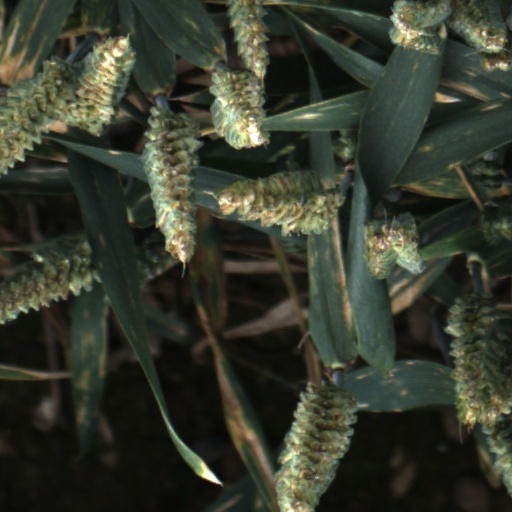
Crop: wheat